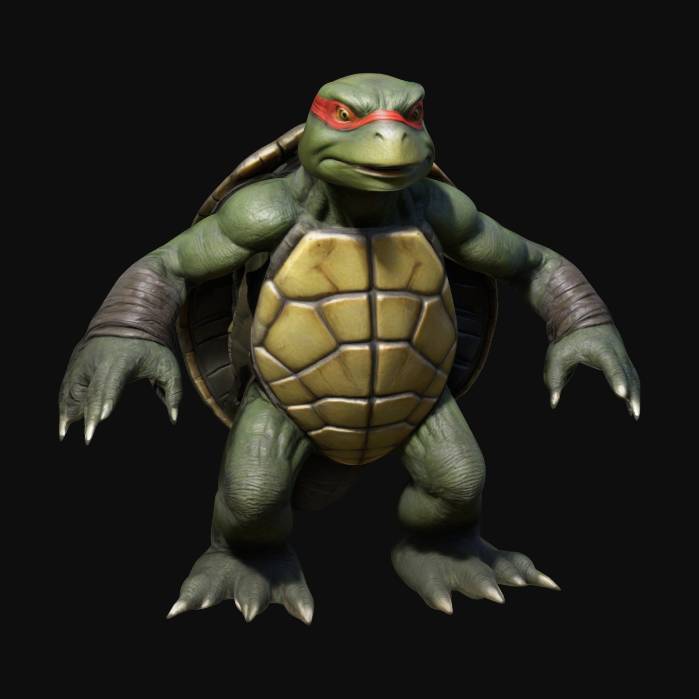
미적 점수 (1~10점): 9